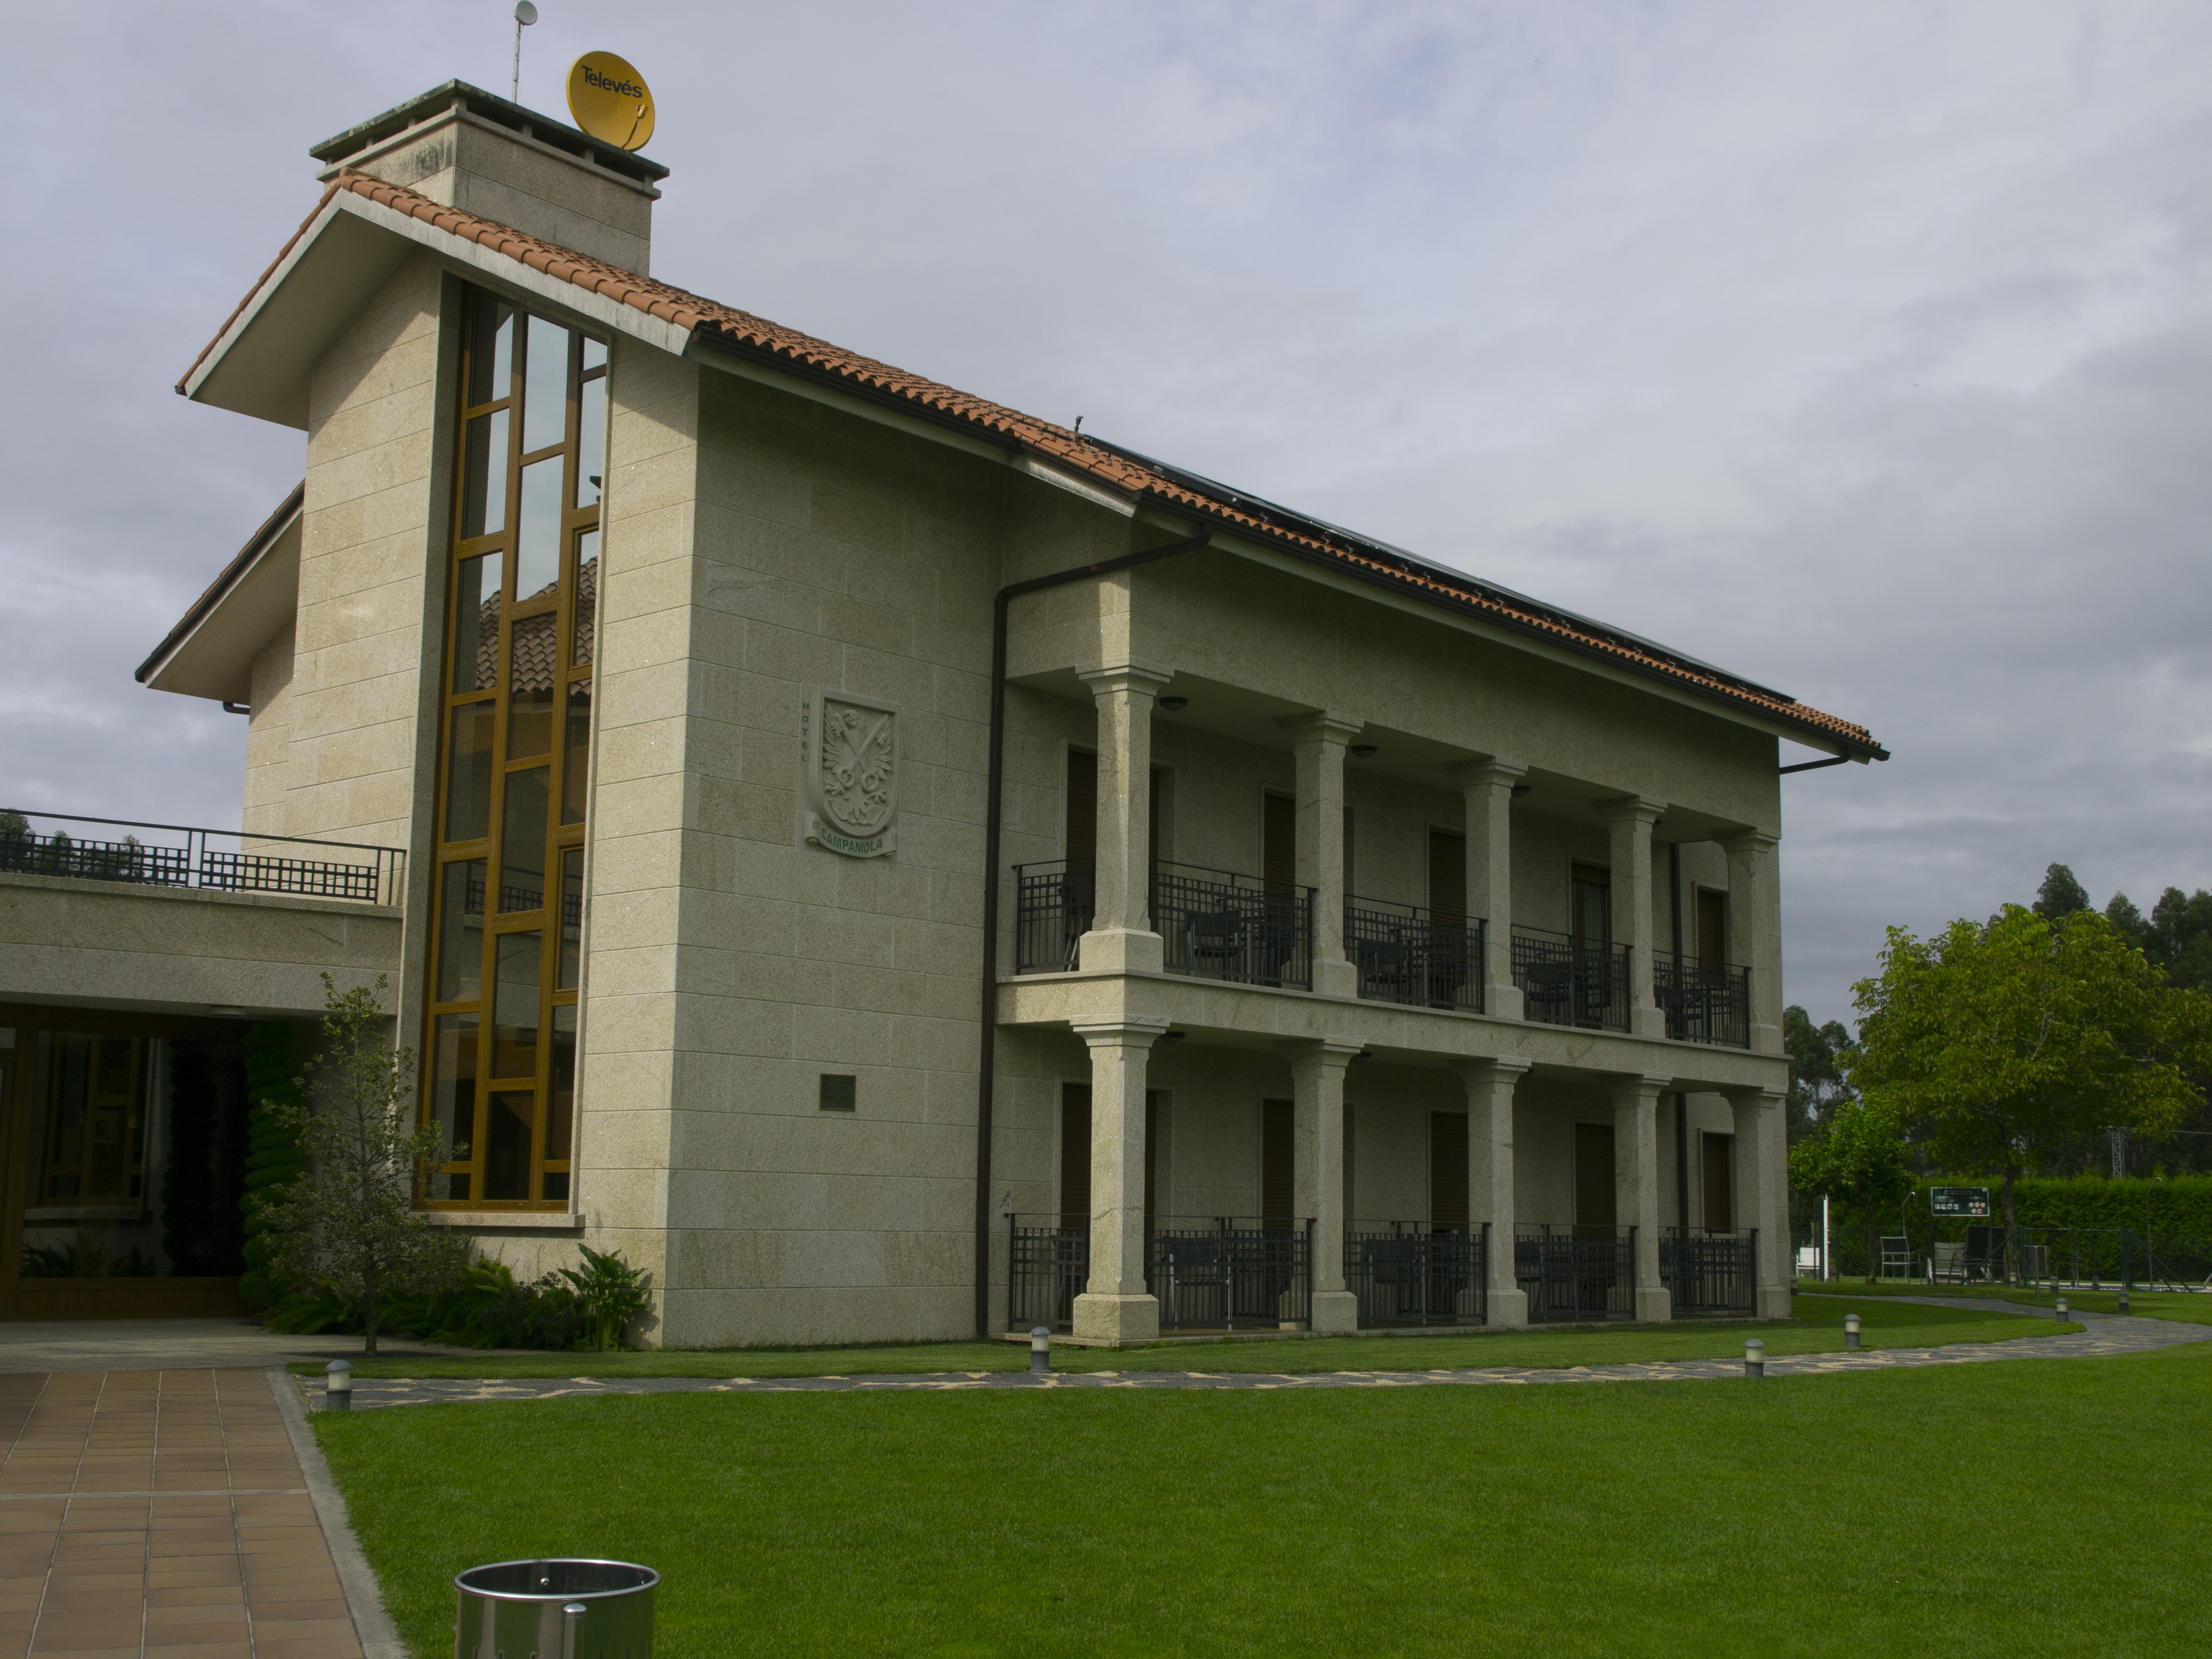
architecture, mansion, house, building, home, facade, property, garden, estate, courthouse, neighbourhood, stately home, residential area, rural hotel